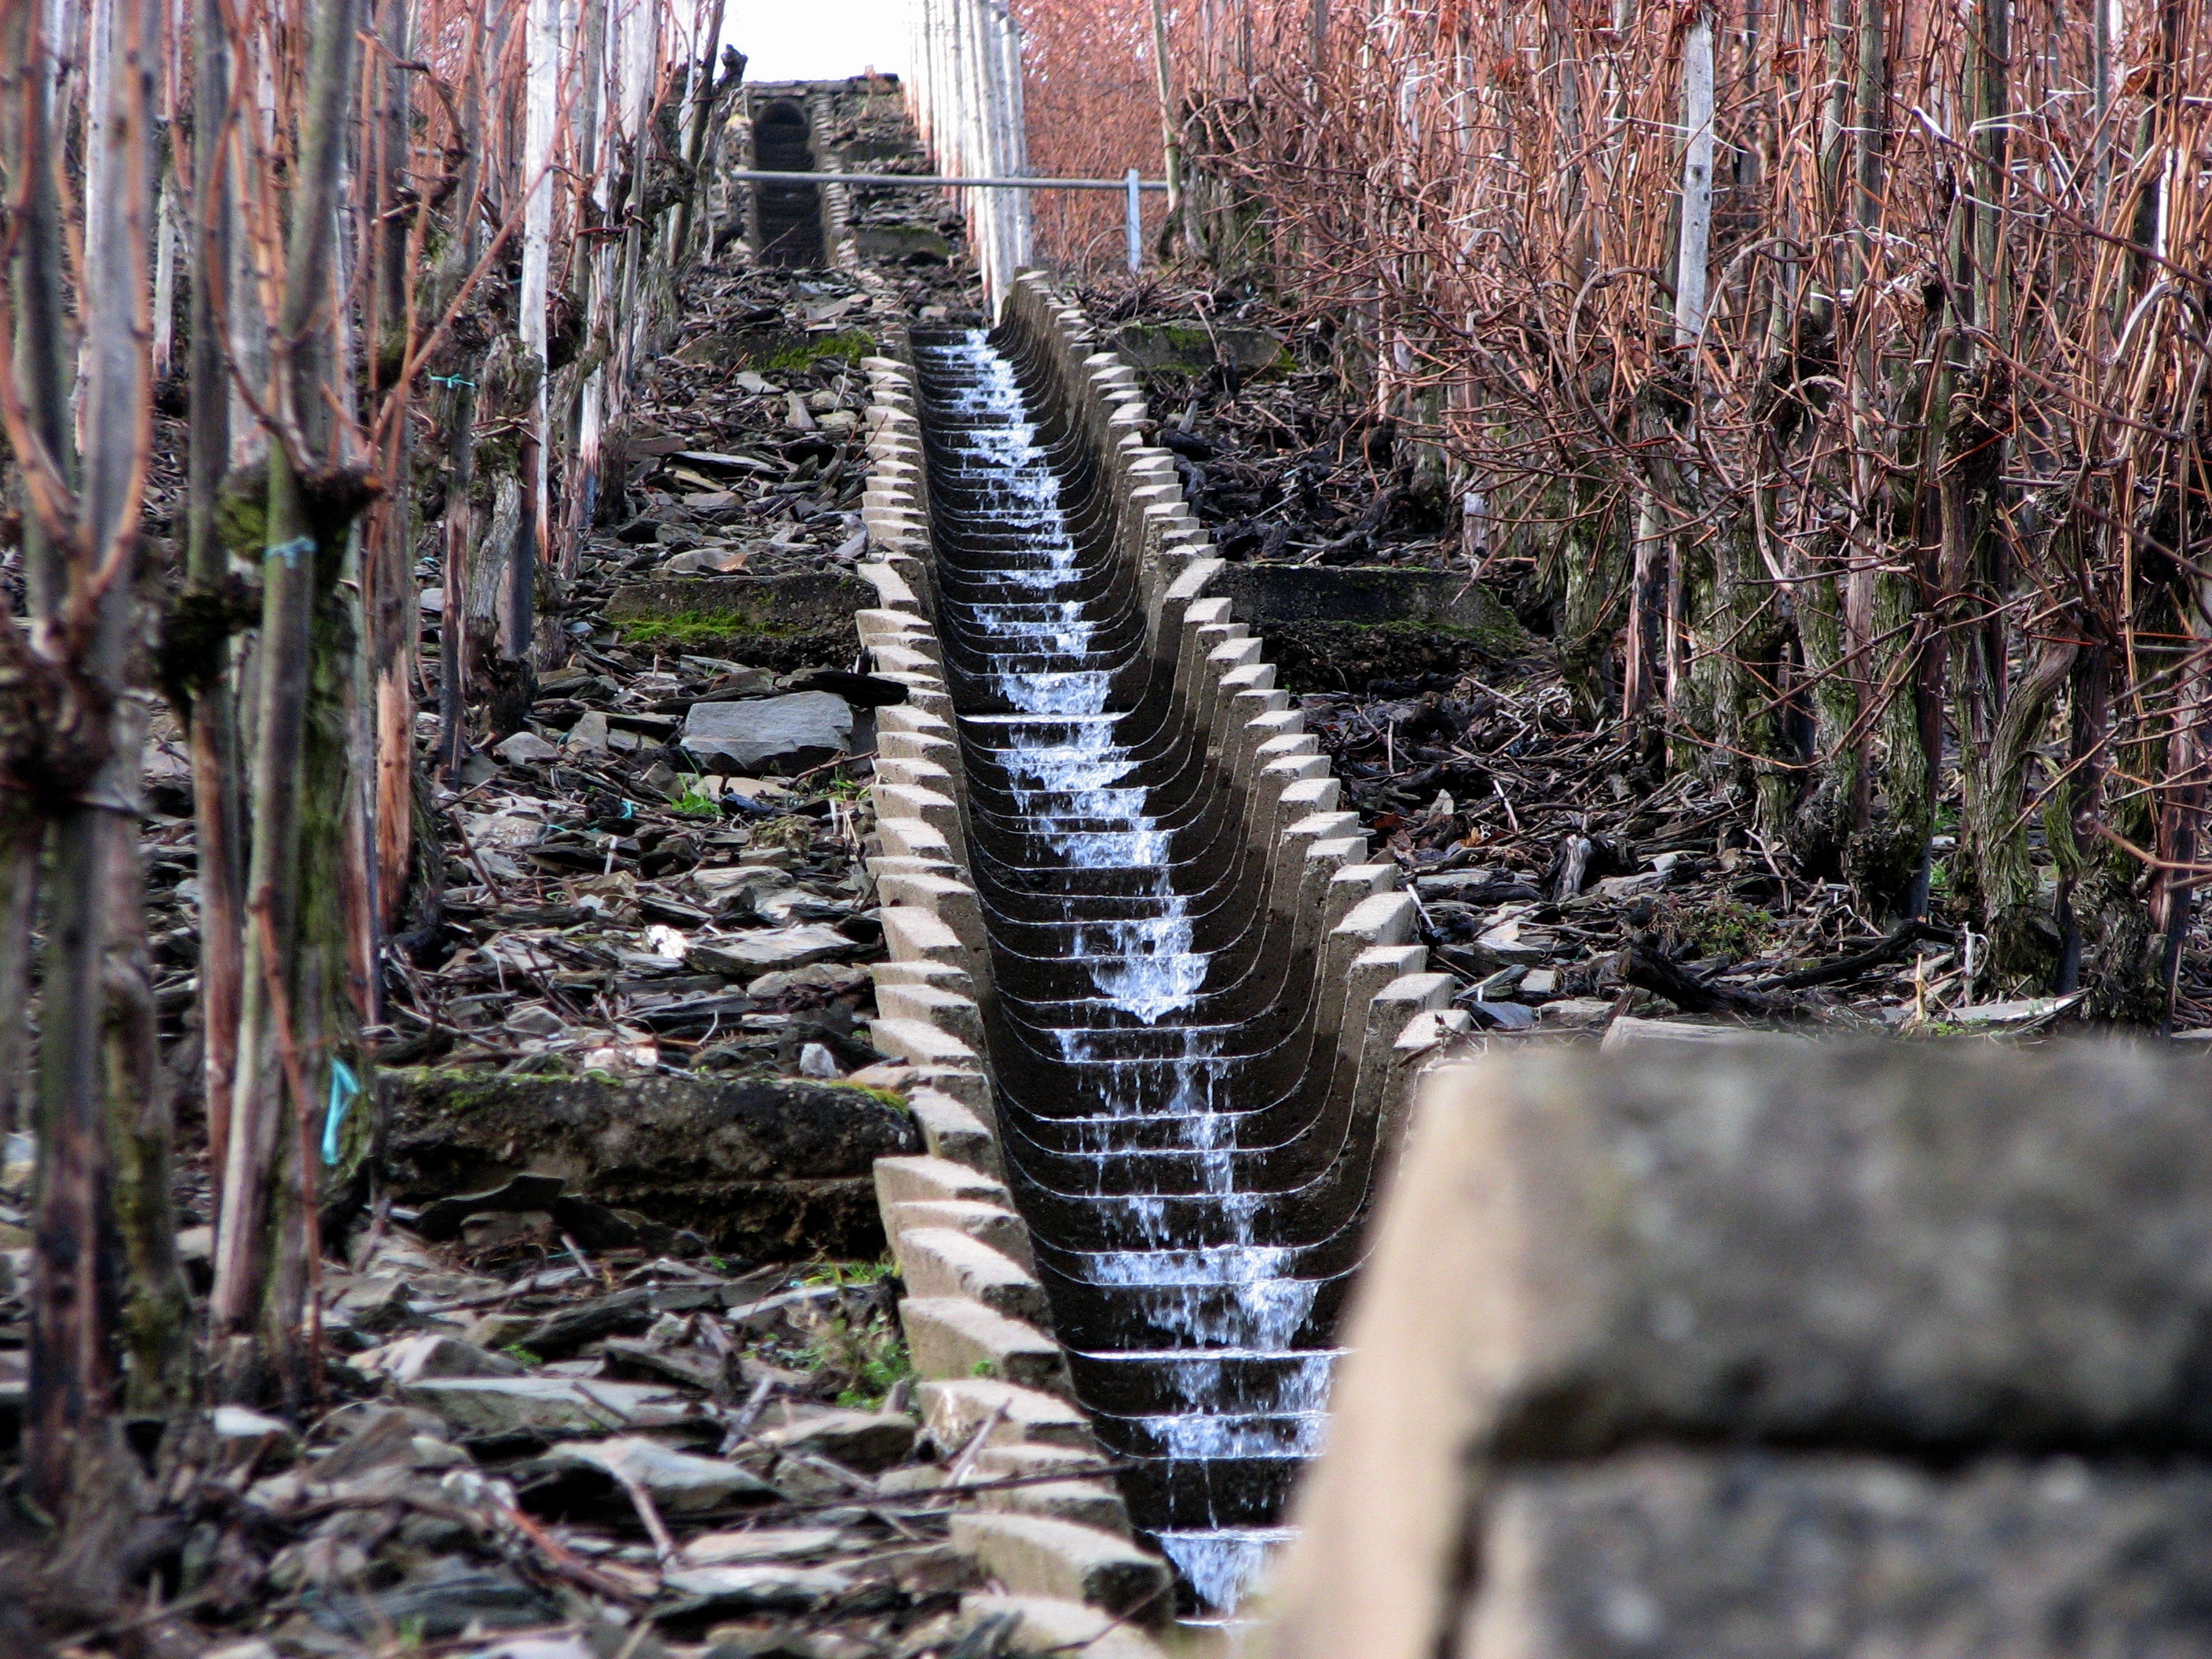
tree, water, forest, winter, fence, plant, wood, track, vineyard, flower, wall, transport, autumn, garden, stairs, shrub, habitat, irrigation, outdoor structure